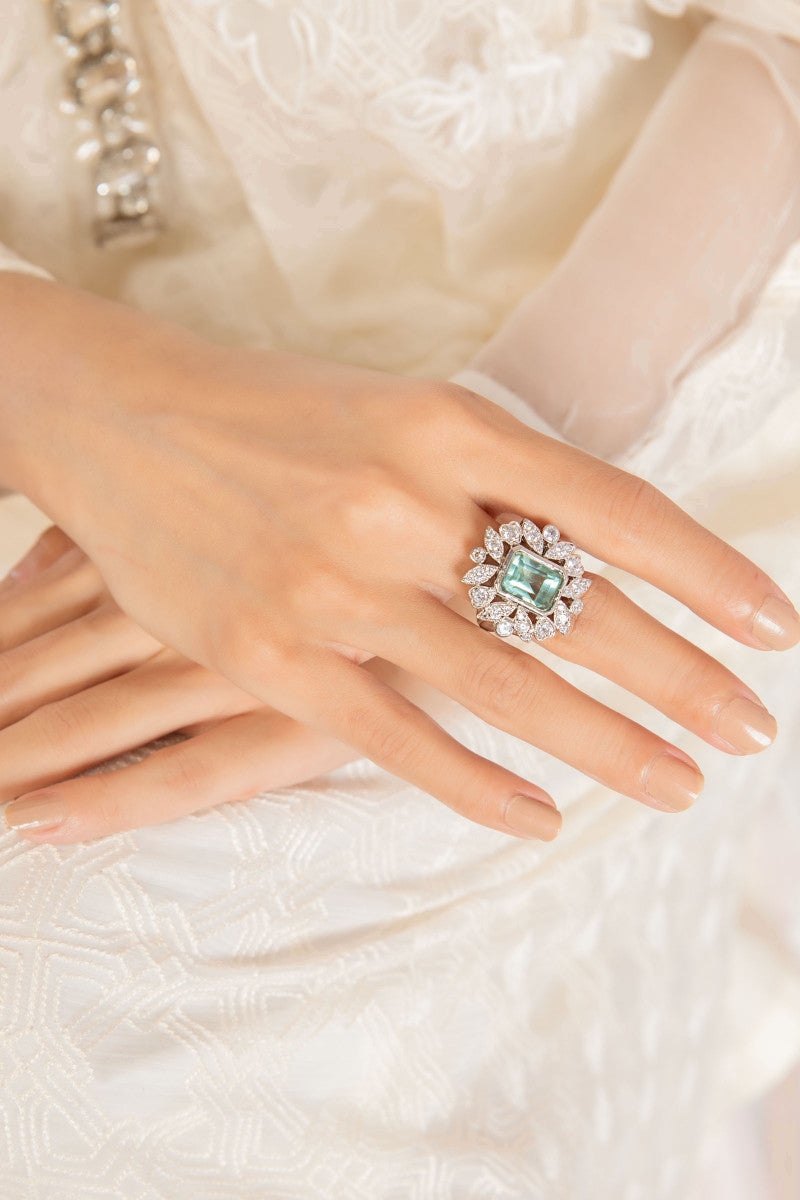
green diamond ring